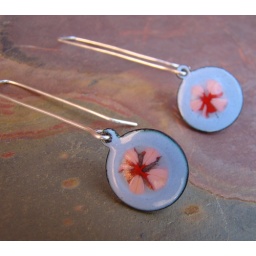
Sky blue enamel over copper earrings with pink &amp;amp; red pansy flower centers. Handmade Sterling silver earwires.